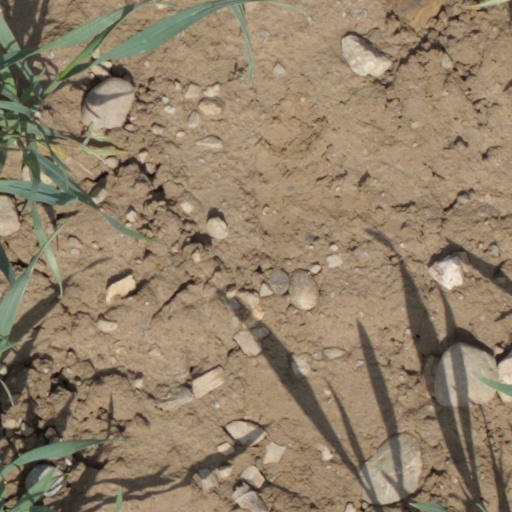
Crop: wheat